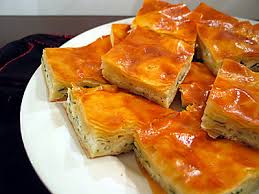
Yemek: borek